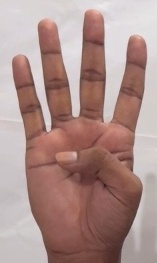
ASL sign: 4